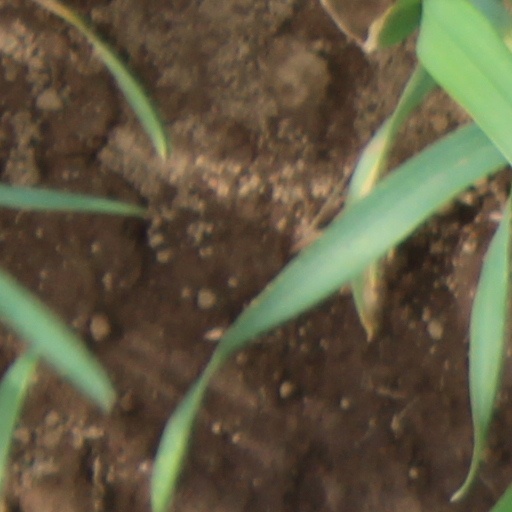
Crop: wheat